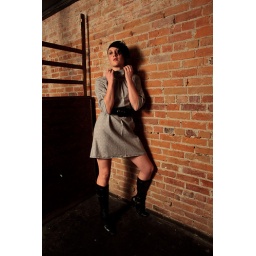
Beth in a gray raglan turtle neck with 3/4 sleeves